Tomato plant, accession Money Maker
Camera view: vertical (180 deg); turntable rotation: 150 degrees
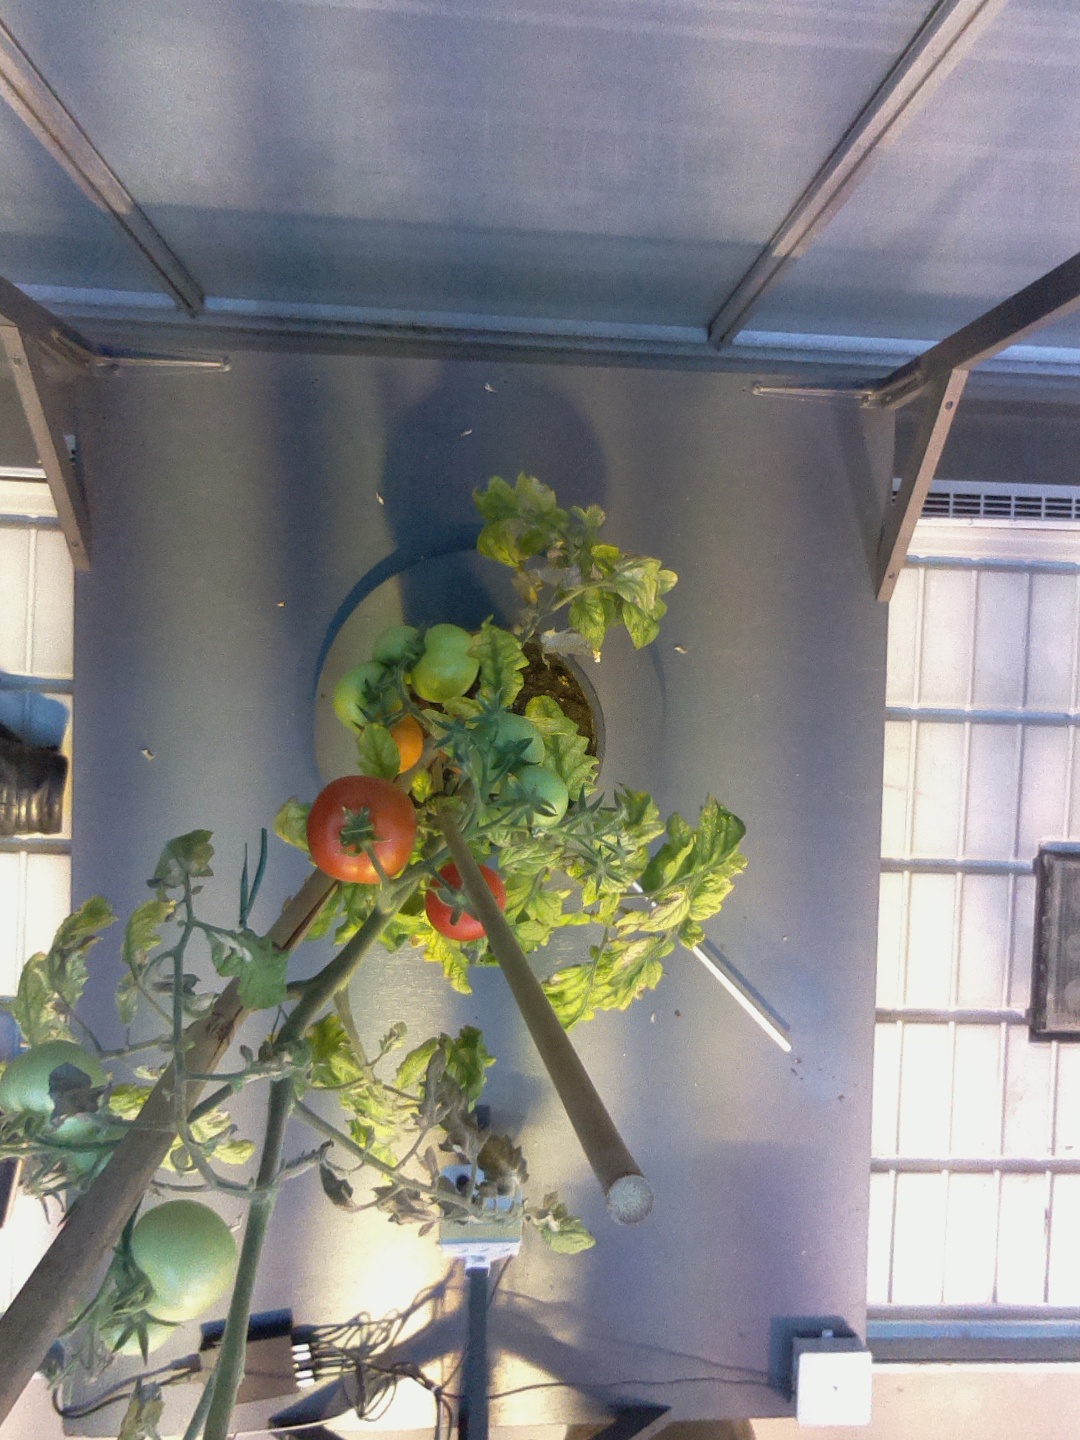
BBCH growth stage 82: 20%-30% of fruits show typical fully ripe color